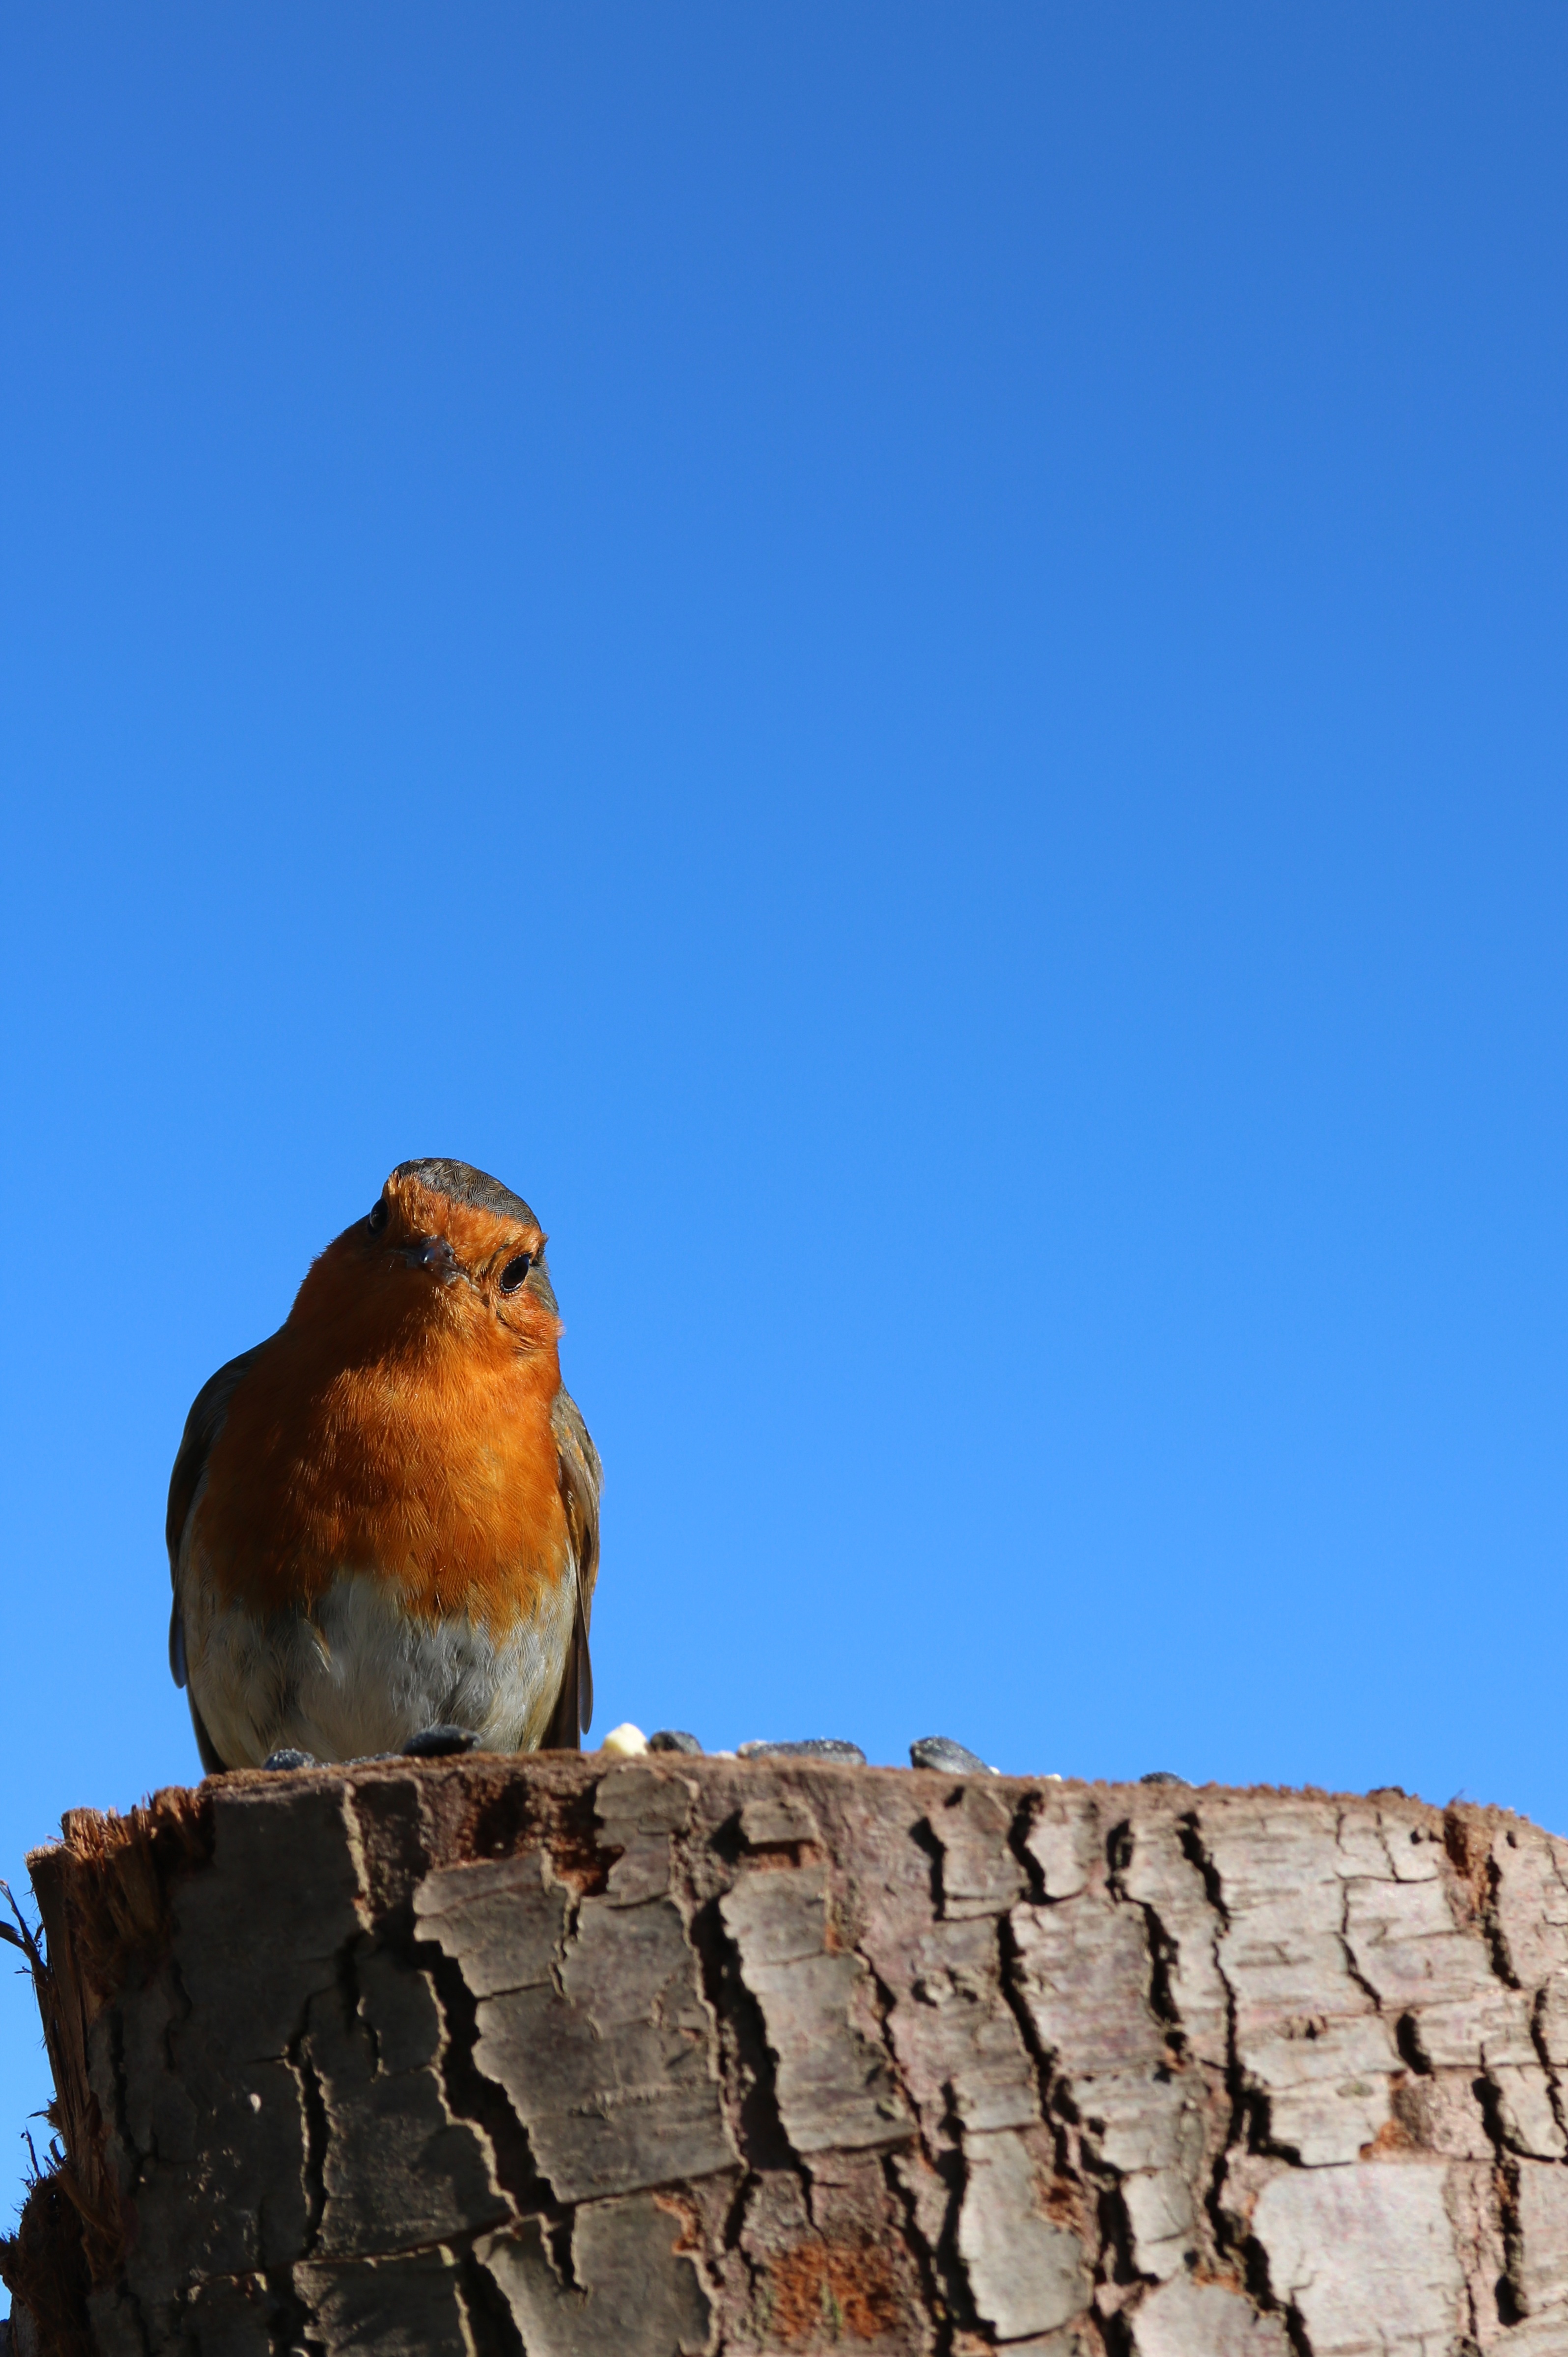
tree, nature, bird, sky, wildlife, spring, natural, blue, colorful, robin, avian, fauna, blue sky, songbird, outdoors, vertebrate, perched, old world flycatcher, perching bird